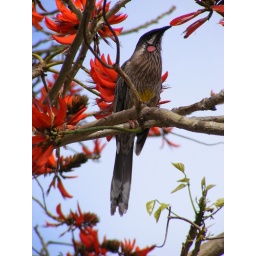
very noisy birds they love to eat the black spiders hiding under the eaves